Keith Carradine

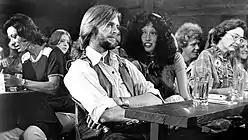
Carradine and Shelley Duvall in "Nashville" (1975)

Carradine's first notable film appearance was in director Robert Altman's "McCabe & Mrs. Miller" in 1971. That same year, he co-starred with Kirk Douglas and Johnny Cash in "A Gunfight". His next film, "Emperor of the North Pole" (1973), was re-released with a shorter title "Emperor of the North". The film was directed by Robert Aldrich and also starred Lee Marvin and Ernest Borgnine. Carradine then starred in Altman's film "Thieves Like Us" (1974), then played a principal character, a callow, womanizing folk singer, Tom Frank, in Altman's critically acclaimed film "Nashville" (1975; see "Music and songwriting"). He had difficulty shaking the image of Tom Frank following the popularity of the film. He felt the role gave him the reputation of being "a cad."